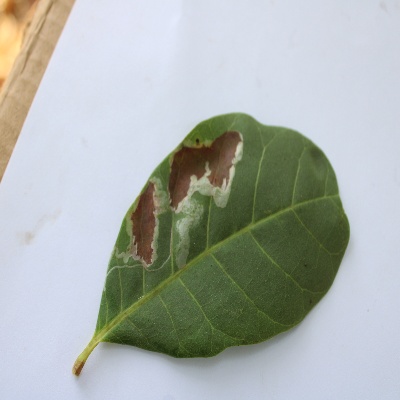
Crop: Cashew
Condition: leaf miner